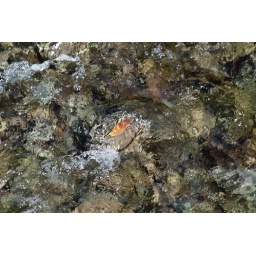
Leaf stuck to rock under water